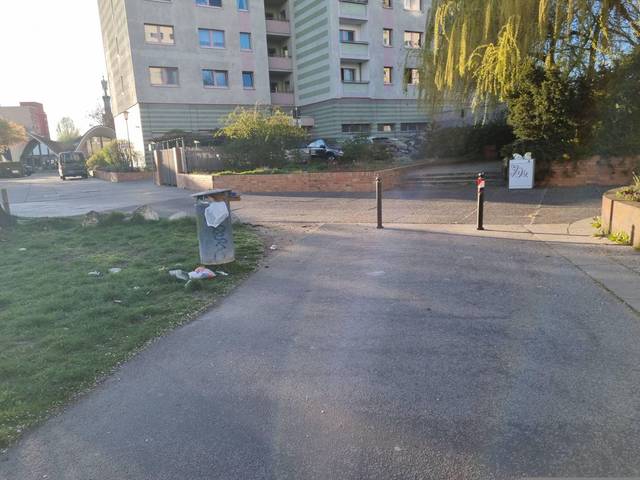
Region: Germany
Coordinates: 52.396, 13.047